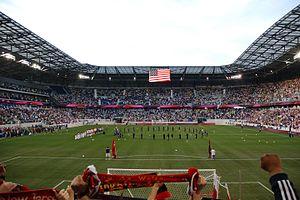
L'International Champions Cup 2019 est la septième édition de ce tournoi amical international de pré-saison. Il s'est déroulé entre le 16 juillet et le 10 août 2019.